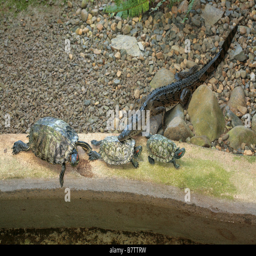
turtles and a small crocodile at a zoo